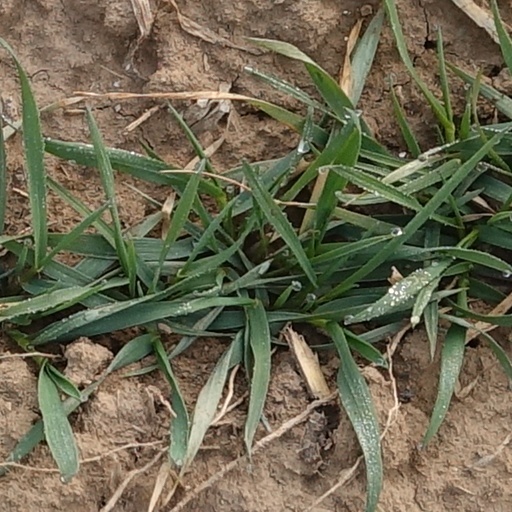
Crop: wheat